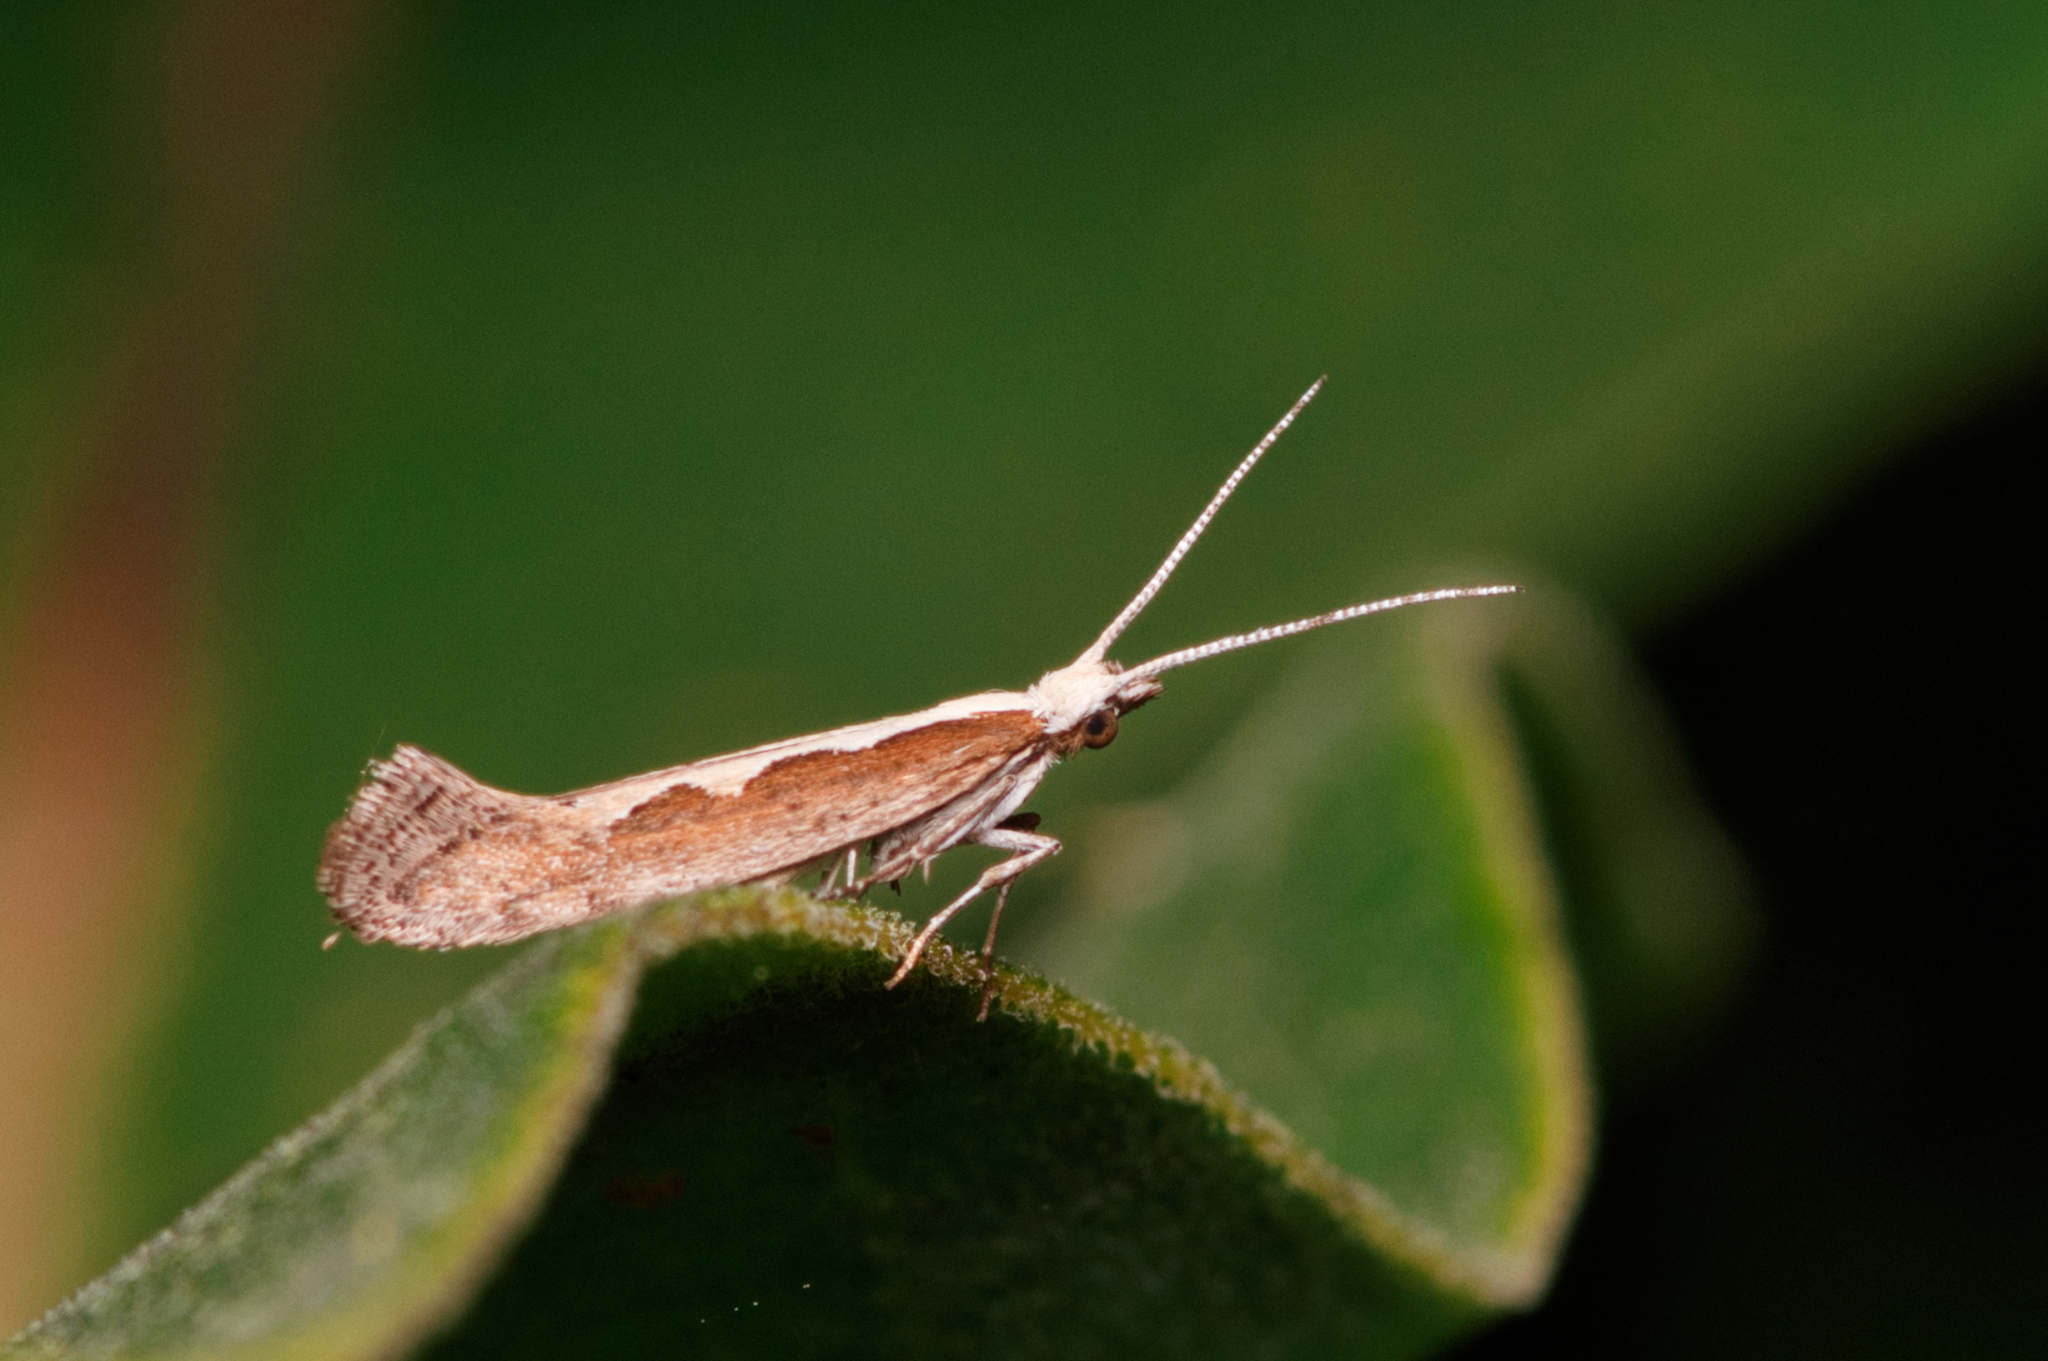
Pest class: diamondback_moth